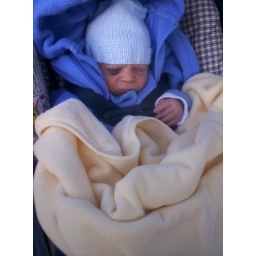
First time in a car seat